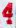
Number: 4